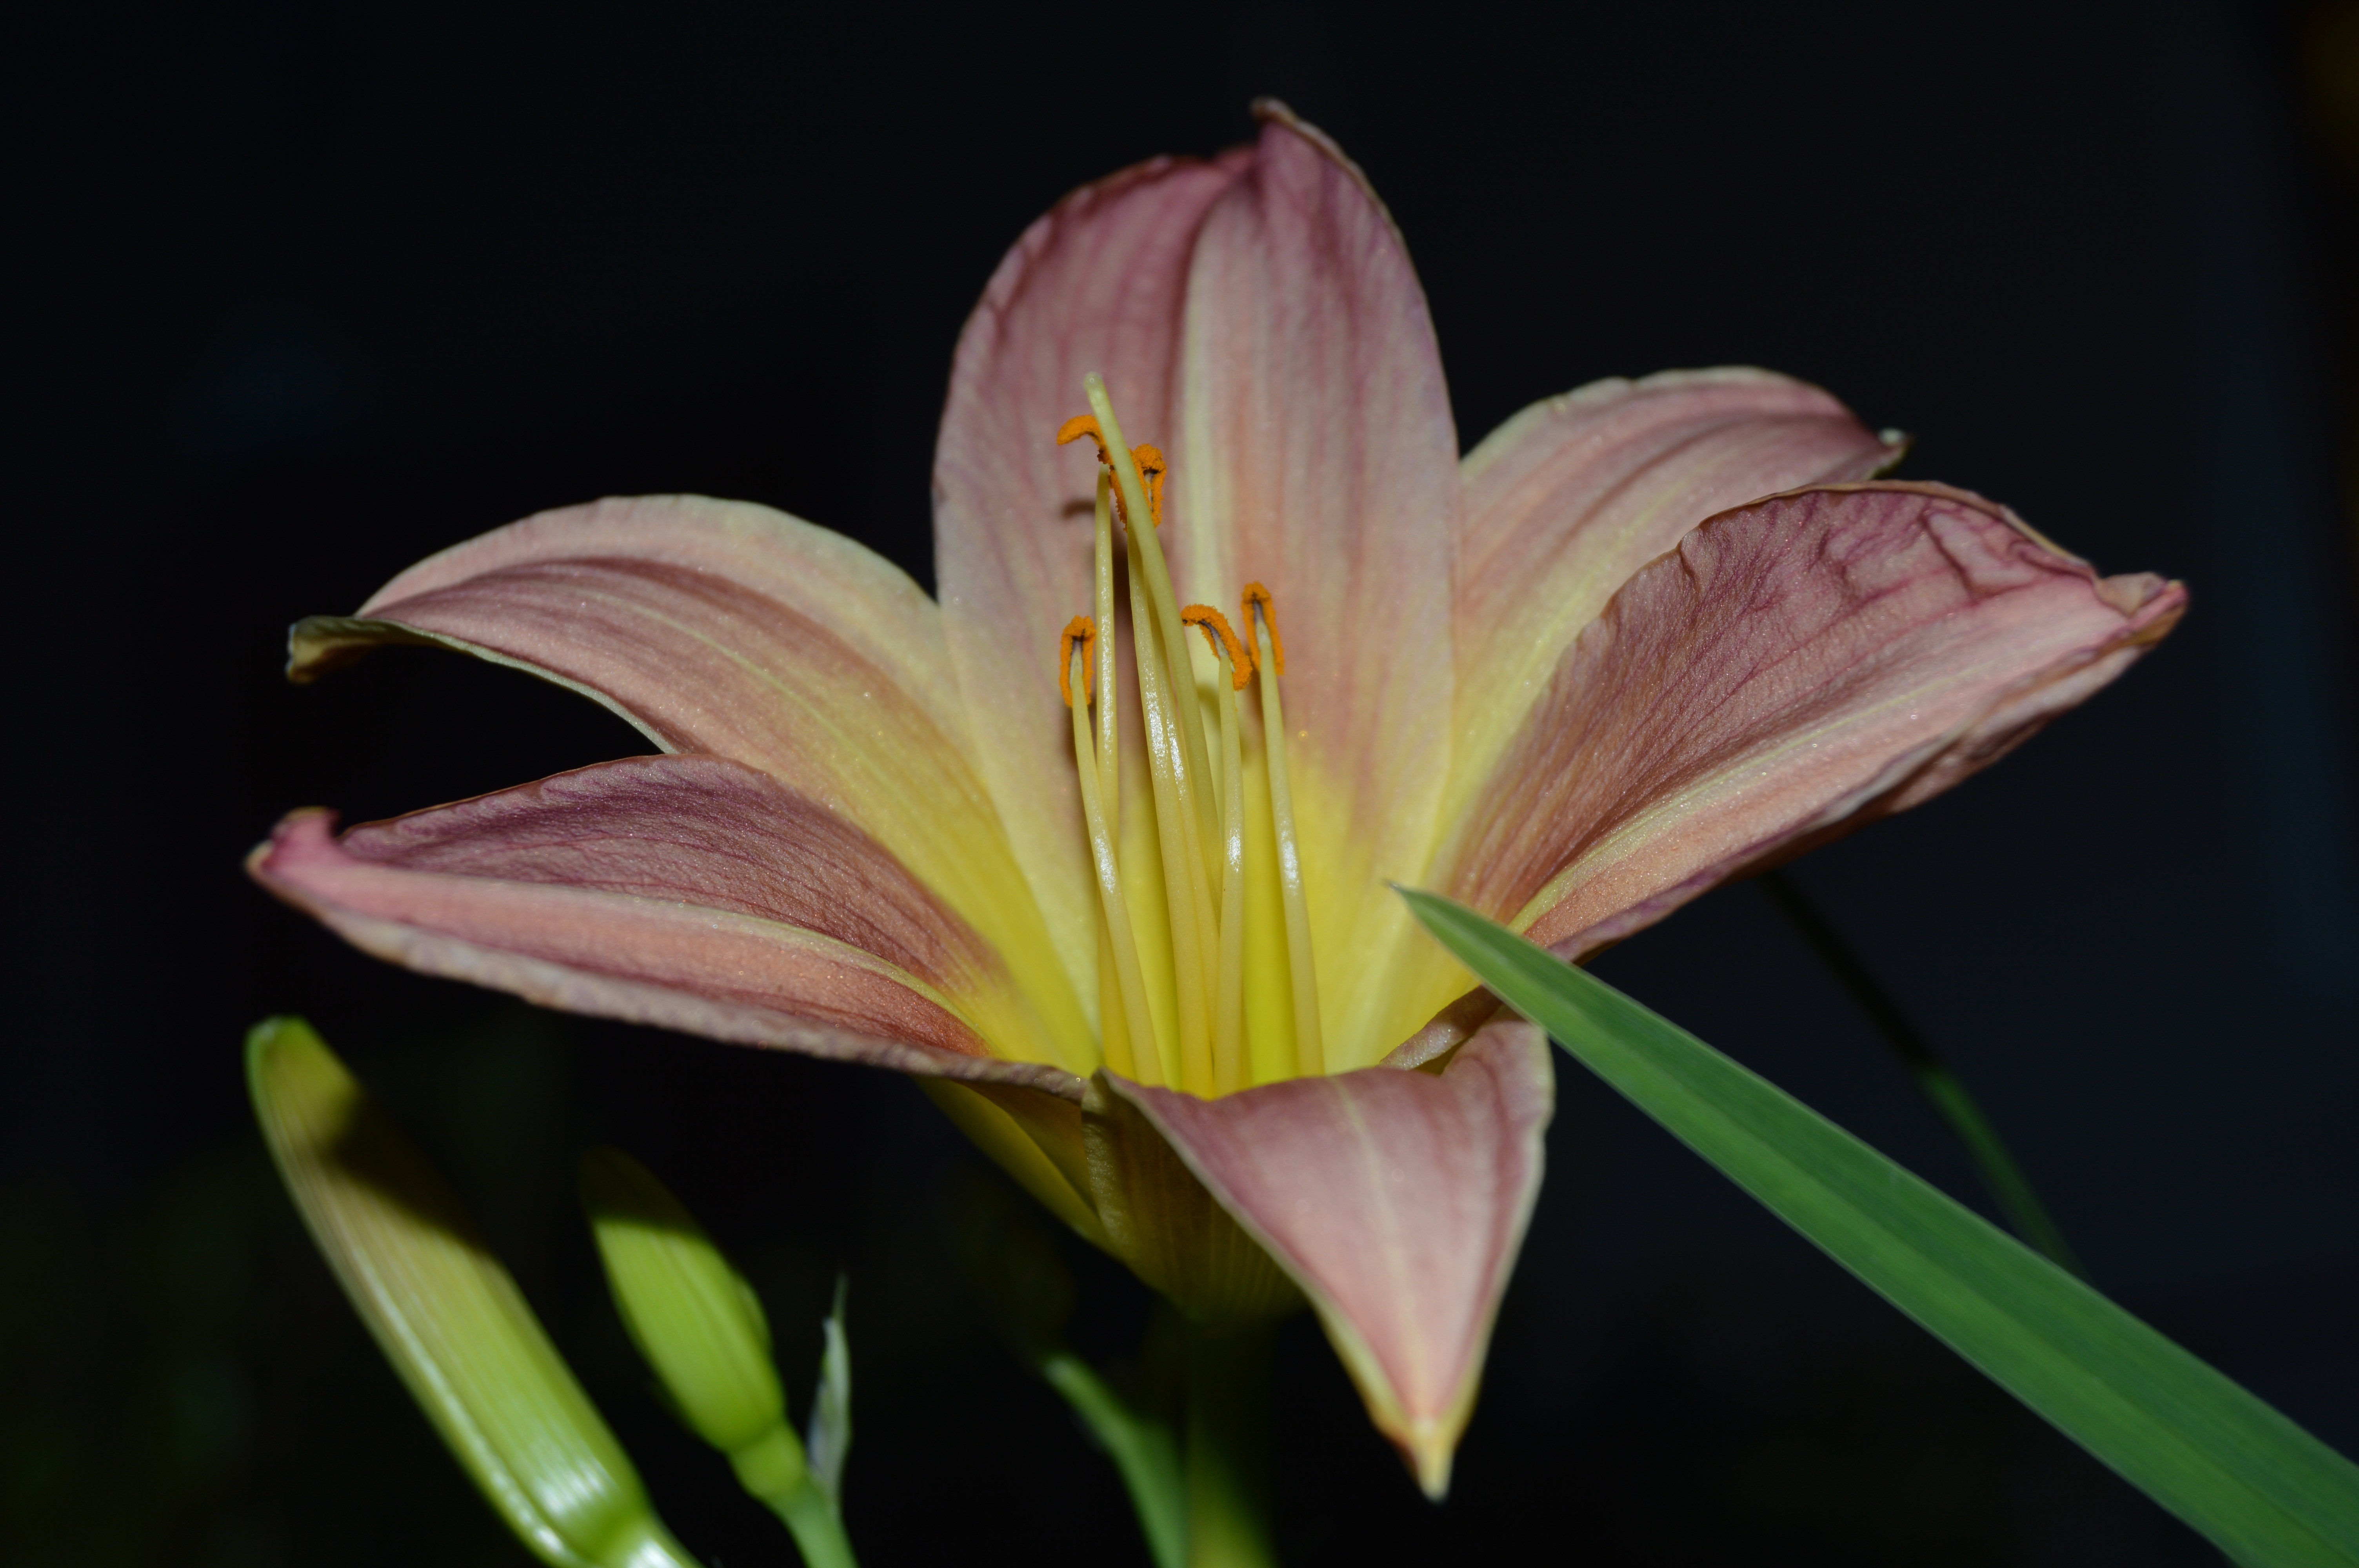
plant, flower, petal, botany, yellow, flora, botanical, close up, lily, daylily, macro photography, flowering plant, plant stem, land plant